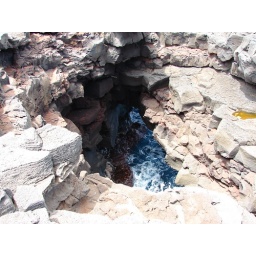
near green sand beach-2